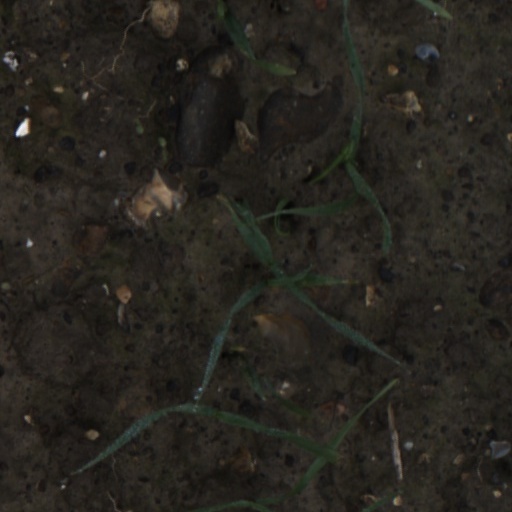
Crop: wheat